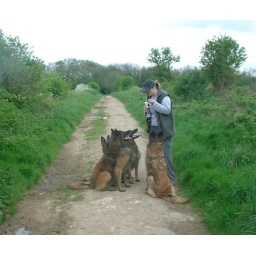
was taking the dogs mind off the horse in the field opposite, amazing what liver can do